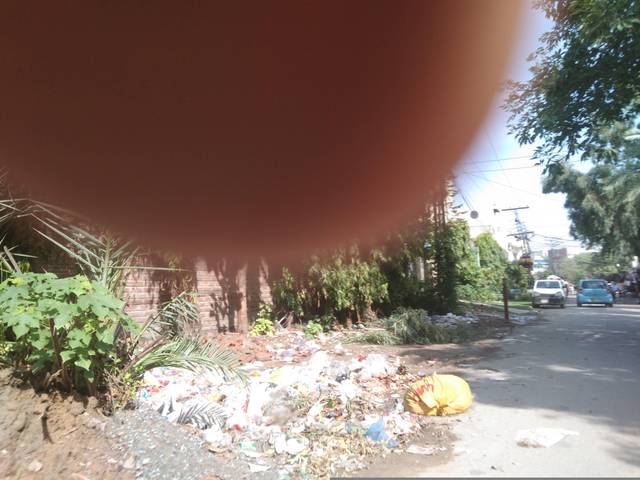
Region: Pakistan
Coordinates: 31.482, 74.299